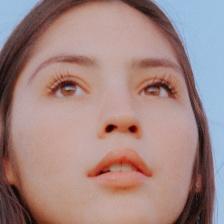
Label: faces